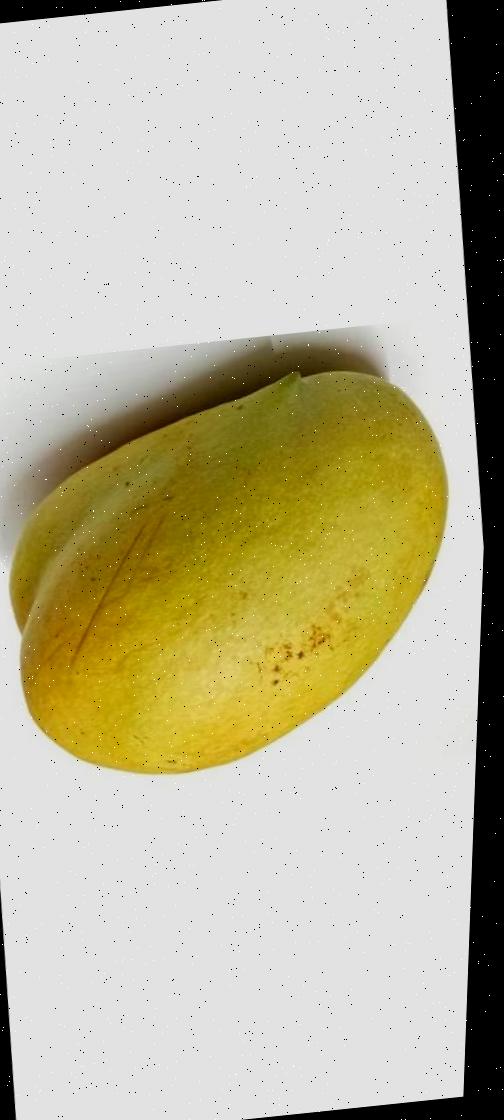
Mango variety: Bari-11